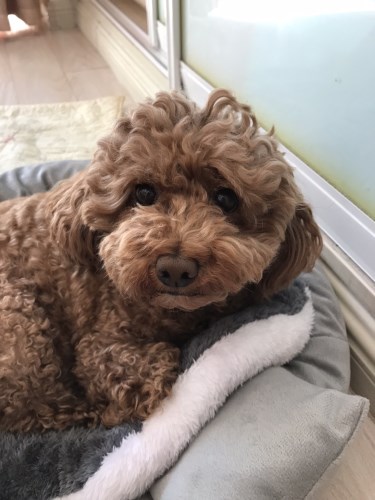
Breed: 7449-n000128-teddy